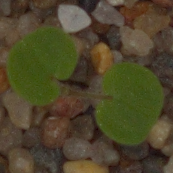
Label: smallflowered_cranesbill